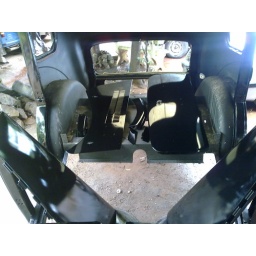
Some of the body panels in base coat black kept inside the body of the car